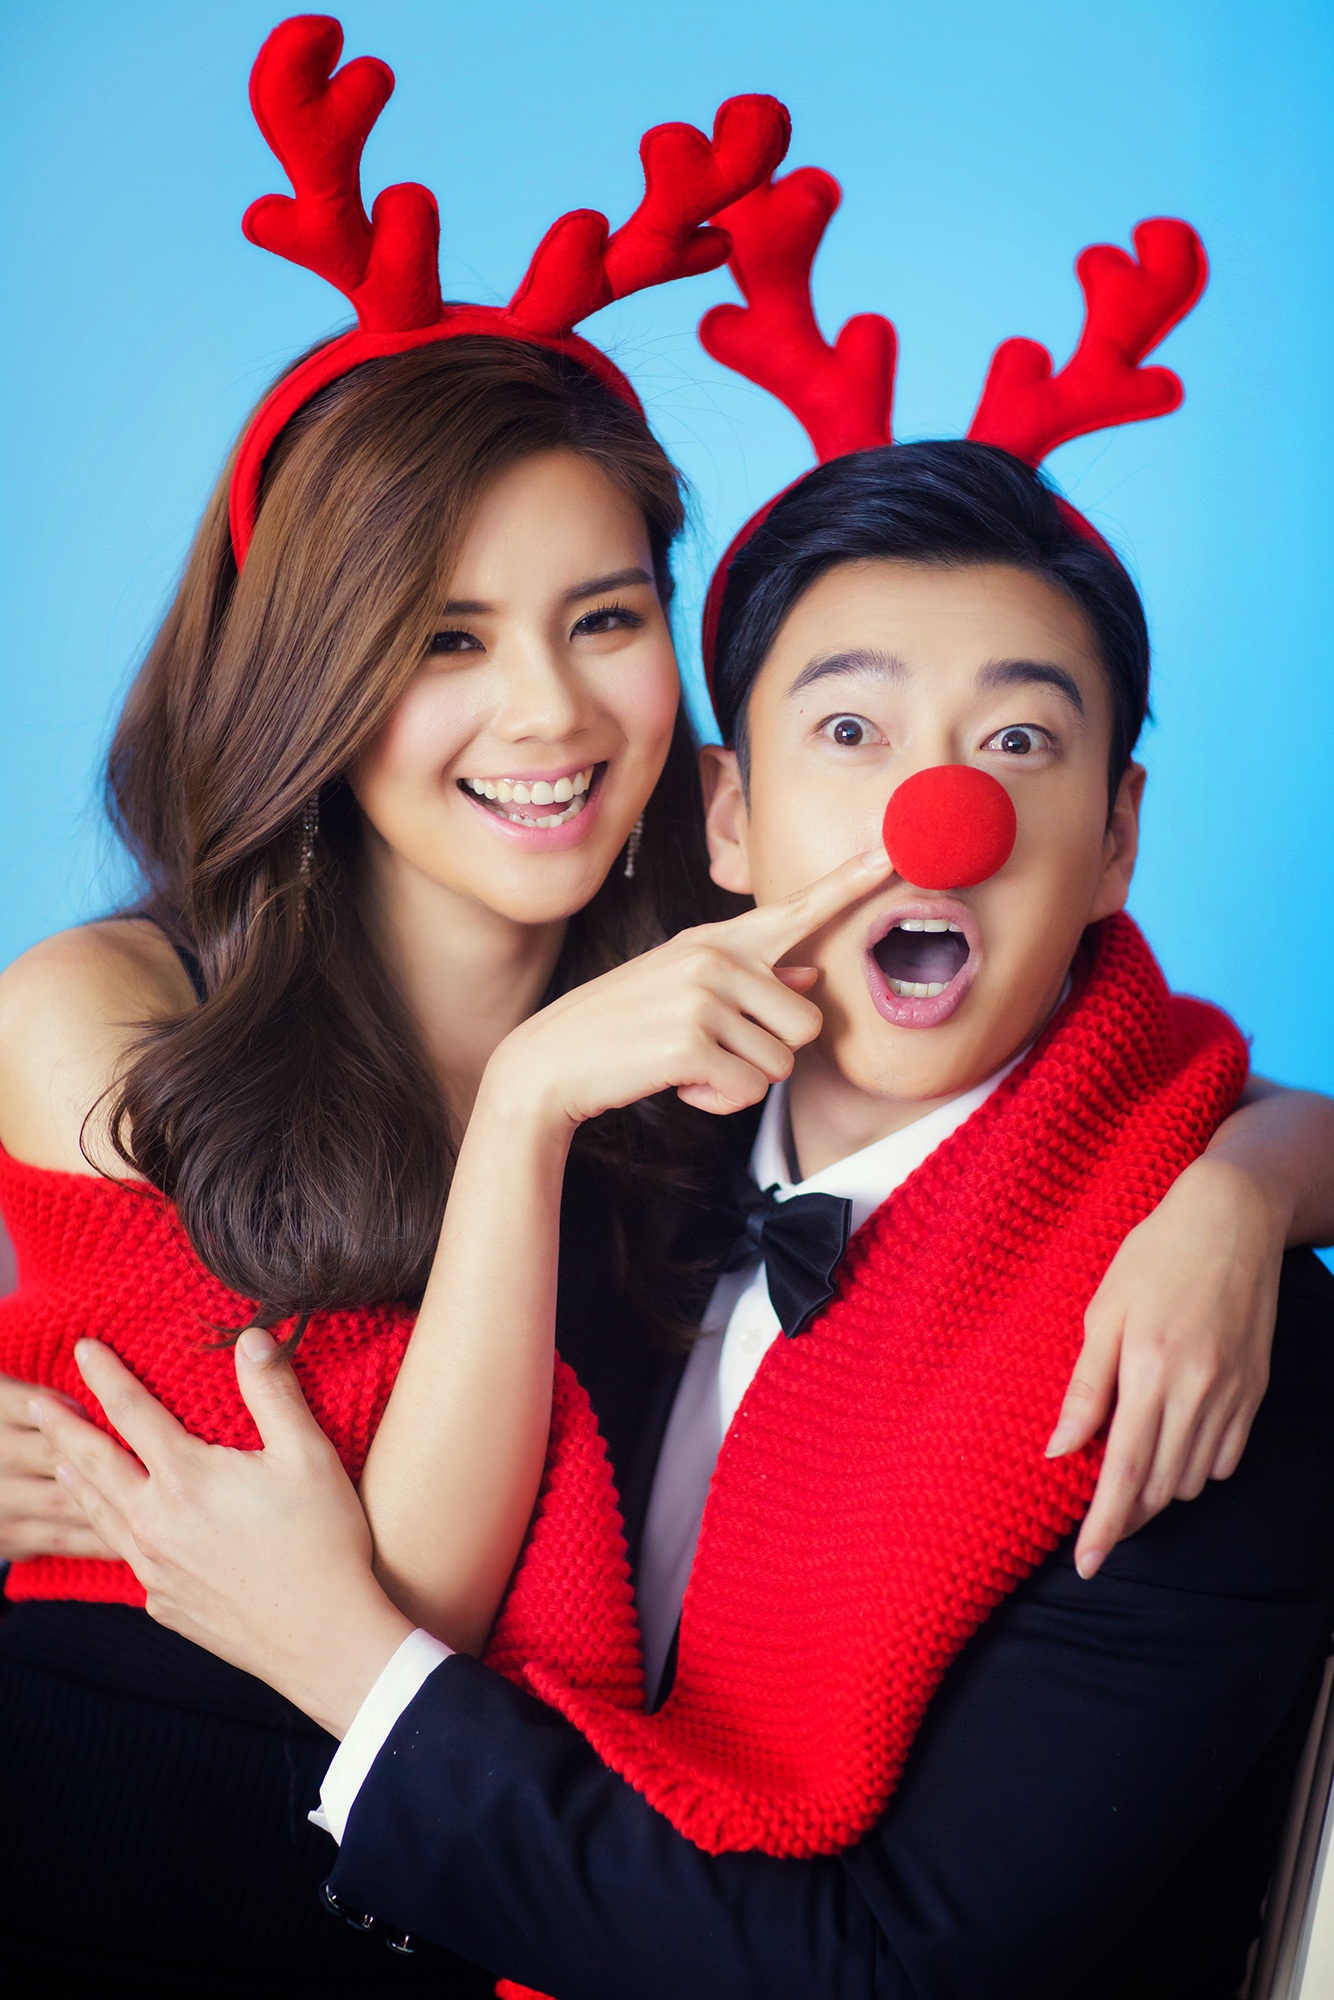
person, woman, photography, deer, model, young, red, clothing, lady, christmas, beauty, joke, a pair of, interaction, photo shoot, pin up girl